White-bellied hummingbird

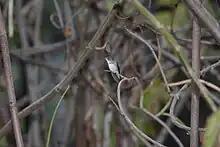
White-bellied hummingbird in Peru

The white-bellied hummingbird is long. Males weigh and females . Both sexes of both subspecies have a medium length straight bill with a blackish maxilla and a reddish mandible with a dark tip. Adult males of the nominate subspecies have brilliant light green upperparts, sides, and chest. Their undersides are whitish from the chin to the undertail coverts with golden-green spots on the sides of the throat and sometimes some green on the coverts. Their tail feathers are brilliant grayish green to golden green; the outer ones have white inner webs. Adult females are very similar to males, but with a light cream chin and throat that are more heavily spotted. Juveniles are similar to adult females with the cream of the throat extending to the belly.